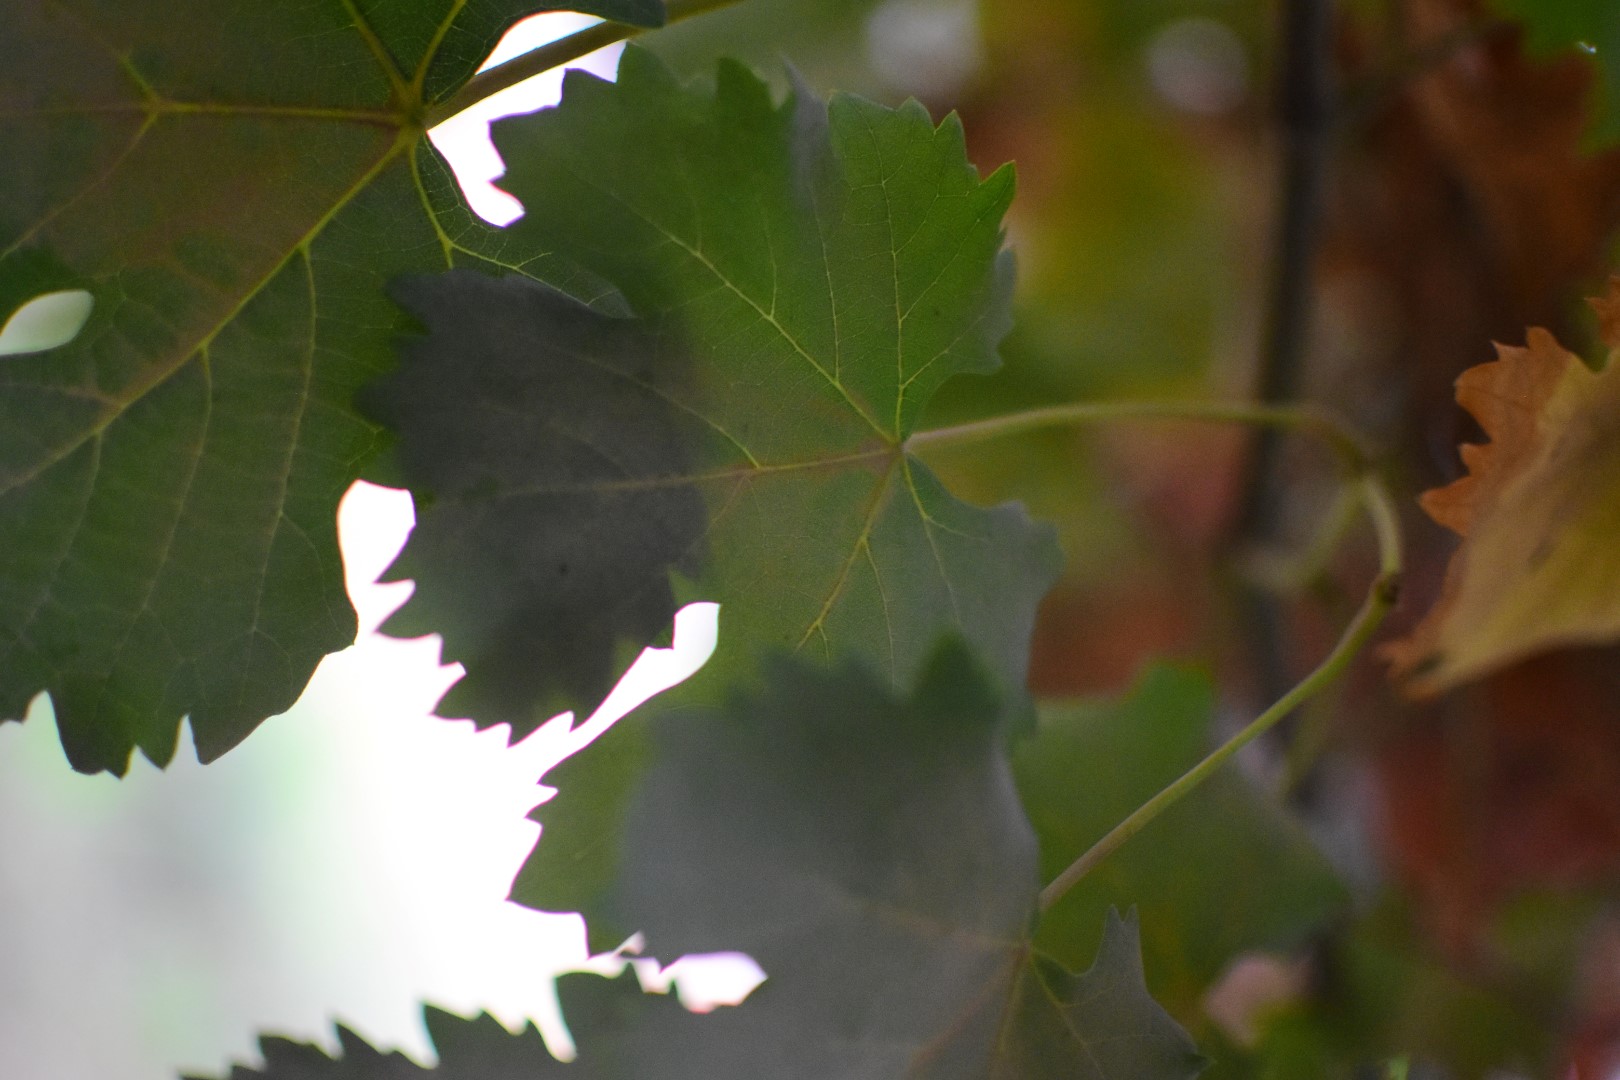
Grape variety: Aswud Balad